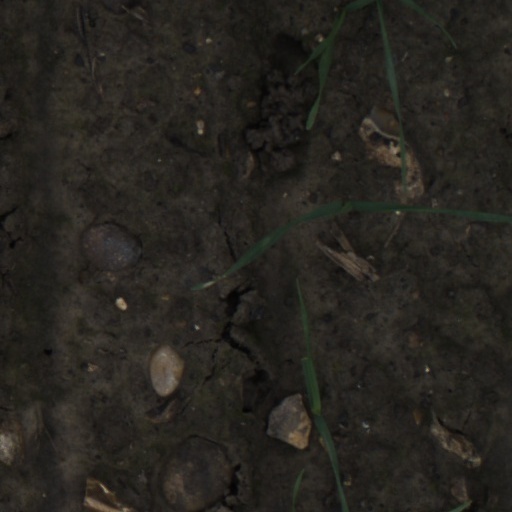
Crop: wheat